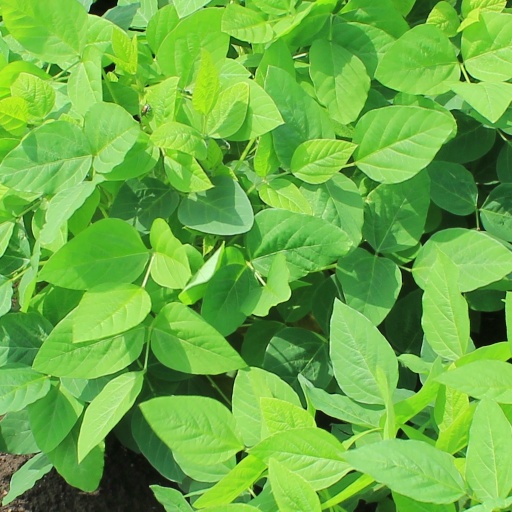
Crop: soybean